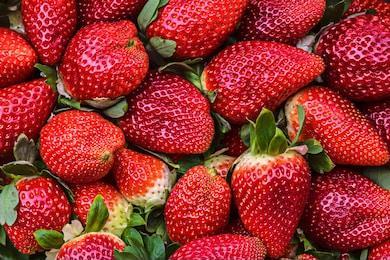
Label: Strawberry